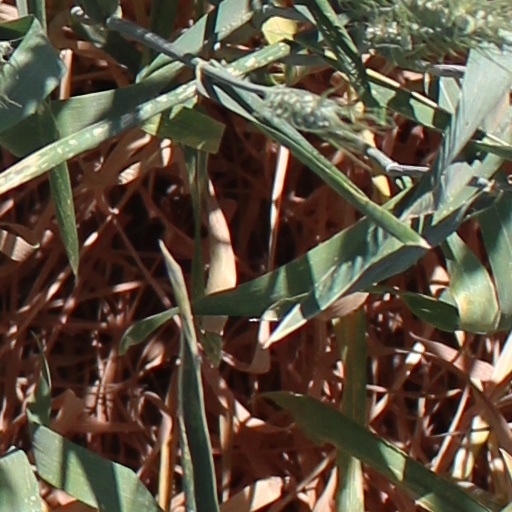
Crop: wheat